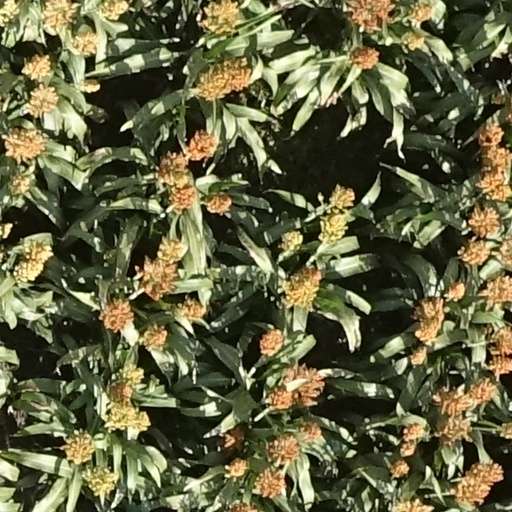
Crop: sorghum